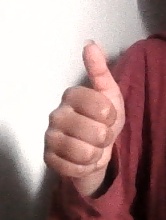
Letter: aleff